Hans Muelich

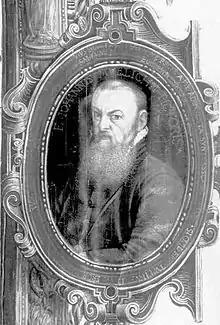
Small selfportrait of Muelich as illustrator, detail of title page of Orlando di Lasso's "Penitential Psalms"

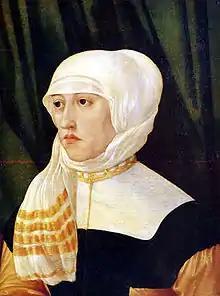
Portrait of a lady, 1540

He was born in Munich as the son of the city painter Wolfgang Muelich and studied with Barthel Beham. He is known as a portrait painter and for historical allegories. In 1536 he moved to Regensburg where he met Albrecht Altdorfer, and in 1541 he travelled to Rome. On his return to Munich in 1543 he became a member of the painter's guild there.